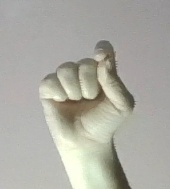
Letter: fa